Unit of selection

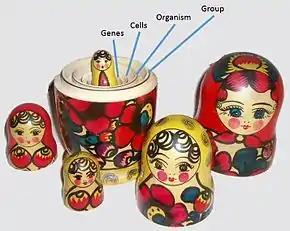
David Sloan Wilson and Elliott Sober's 1994 Multilevel Selection Model, illustrated by a nested set of Russian matryoshka dolls. Wilson himself compared his model to such a set.

A unit of selection is a biological entity within the hierarchy of biological organization (for example, an entity such as: a self-replicating molecule, a gene, a cell, an organism, a group, or a species) that is subject to natural selection. There is debate among evolutionary biologists about the extent to which evolution has been shaped by selective pressures acting at these different levels.